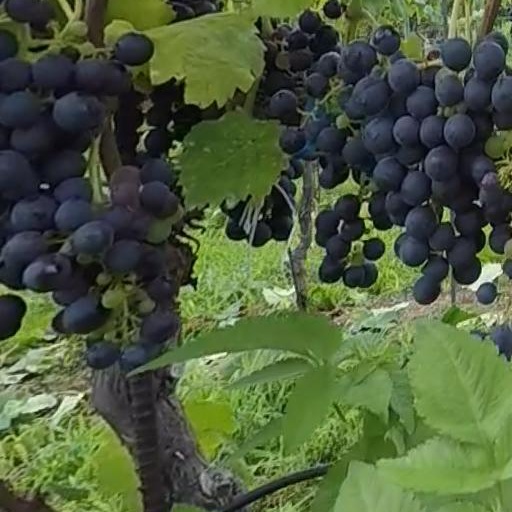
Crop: grape